China and the United Nations

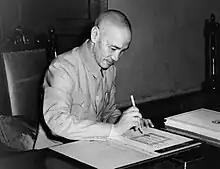
China was honored for its long struggle on the War of Resistance against Axis Power since Japanese aggression in Northeast China as the first signatory to affix the United Nations Charter on 24 August 1945. Generalissimo Chiang Kai-shek was the representative of the Republic of China.

The Government of the Republic of China (ROC) (now Taiwan) used its Security Council veto only once, to stop the admission of the Mongolian People's Republic to the United Nations in 1955 on the grounds it recognized all of Mongolia as a part of China. During the 1950s the PRC began to demand to be recognized by the UN instead of the Government of the ROC.